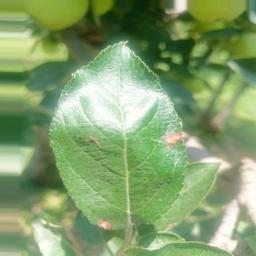
Label: Alternaria